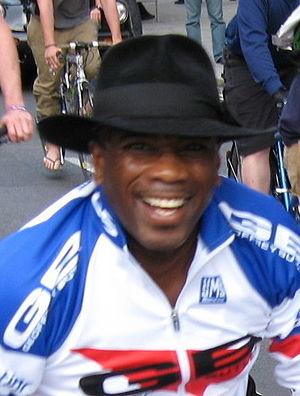
Winston Truman McKenzie est un homme politique et activiste britannique. Il est connu pour avoir fait sa carrière politique dans de nombreux partis politiques.